Sandgate, Queensland

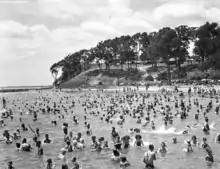
Swimming at Moora park in 1937

In August 1873, a public meeting was held to establish a school. There were about 50 school-age children in Sandgate and nearly £70 was donated towards the establishment of a school. Sandgate State School opened on 15 September 1873 under teacher William R. Barfoot in the chapel of the first Baptist Church in Loudon Street (not to be confused with the Sandgate Baptist Church in Flinders Street which opened in 1887). The first permanent school building opened in 1874.